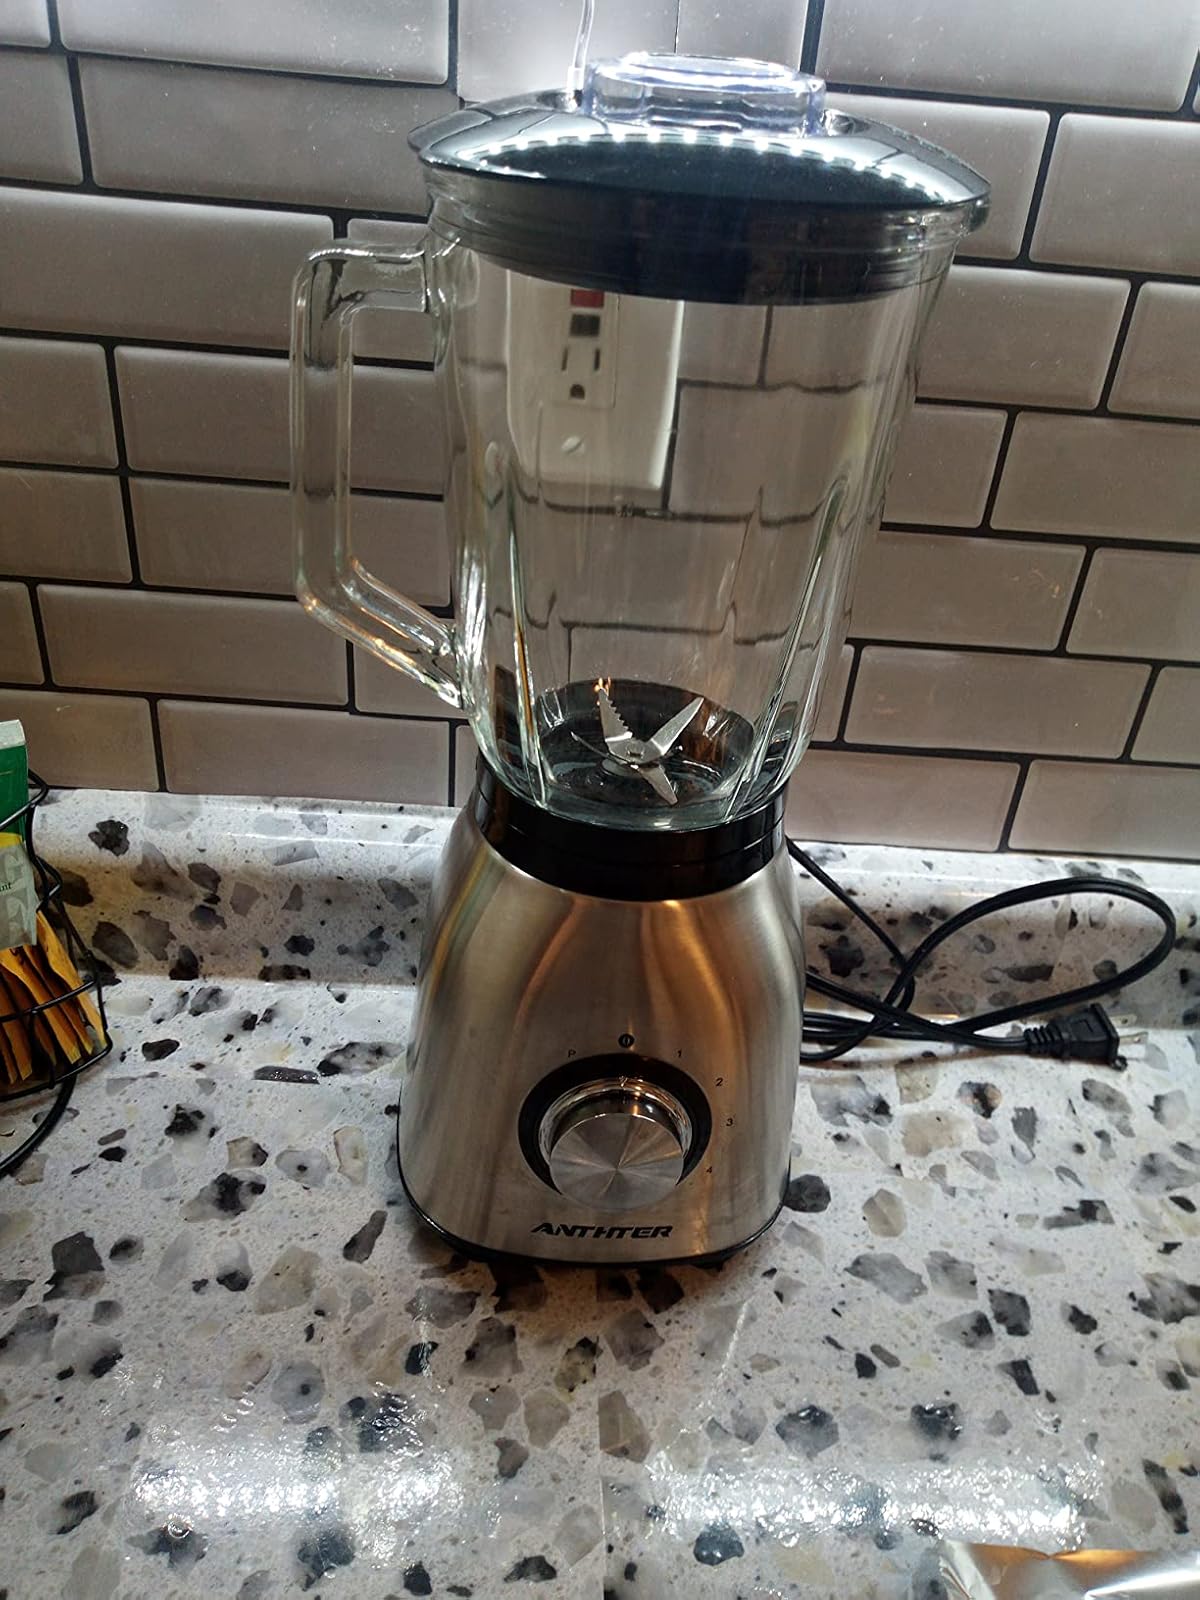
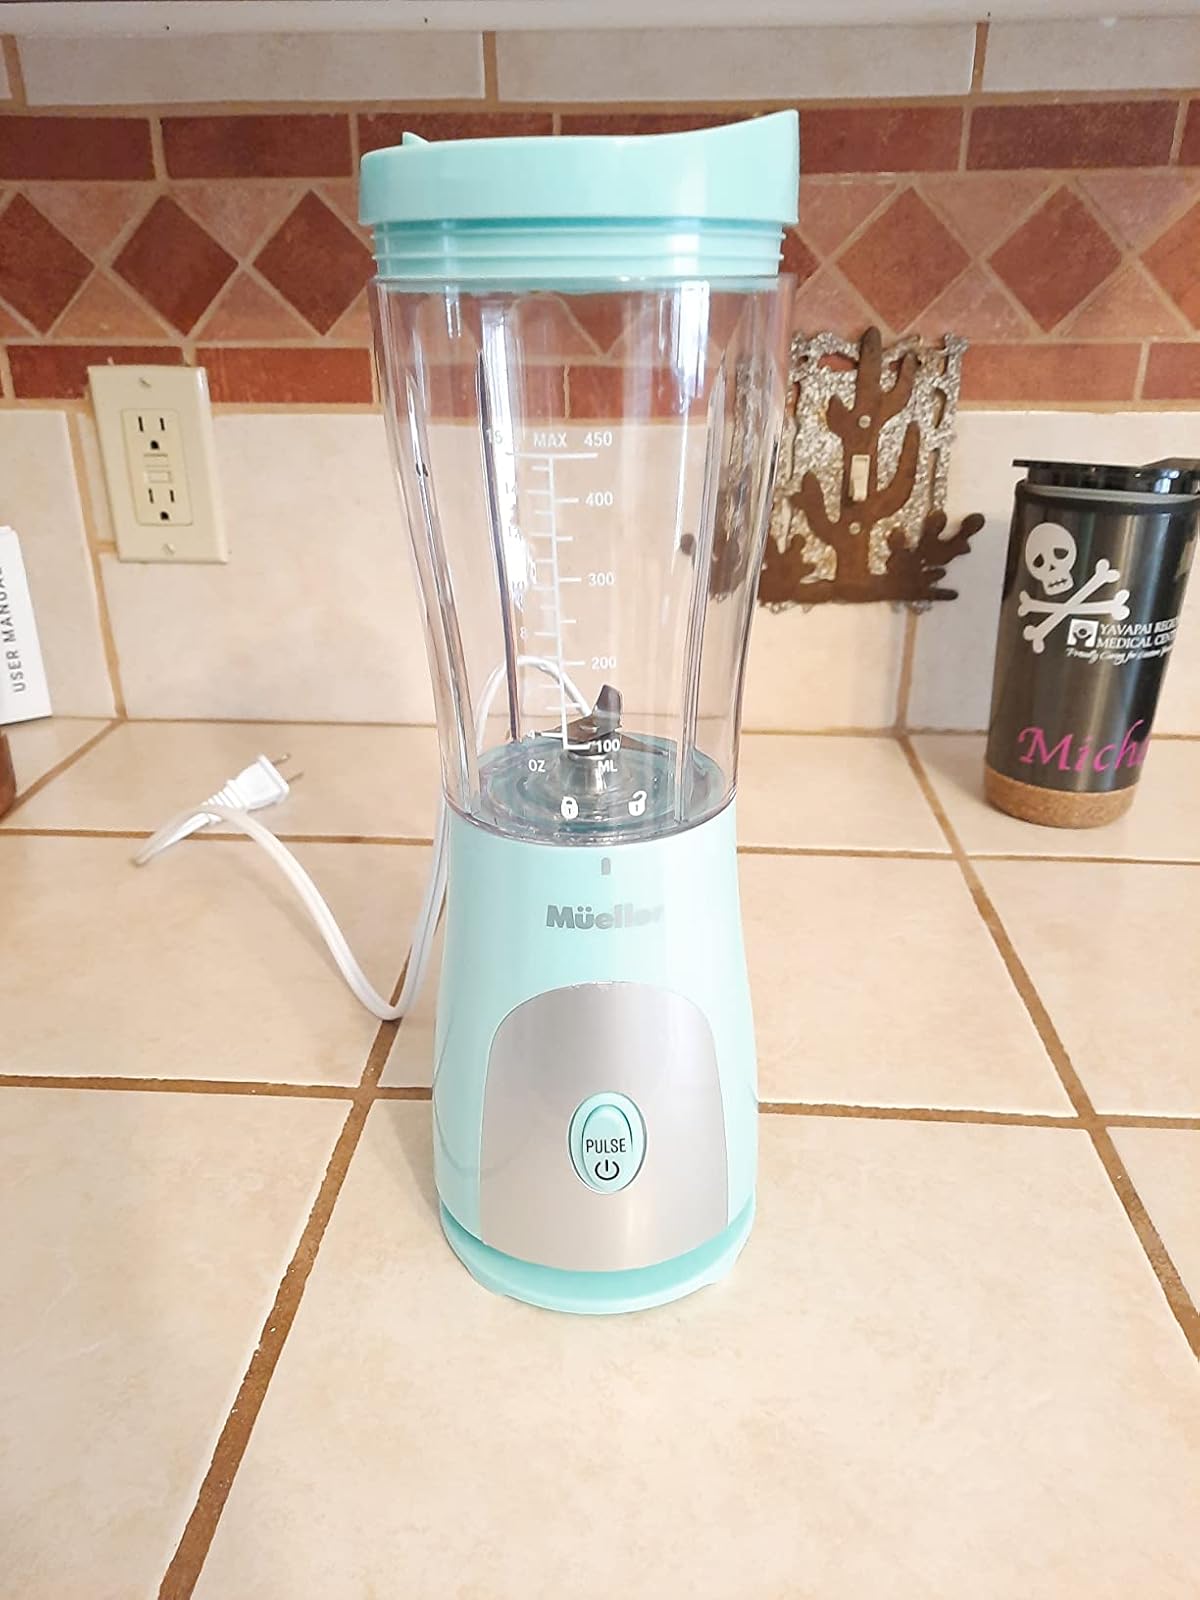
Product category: items_blender
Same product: no